Xerocrassa penchinati

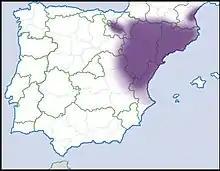
Distribution

This species is native to Spain, Andorra and France.